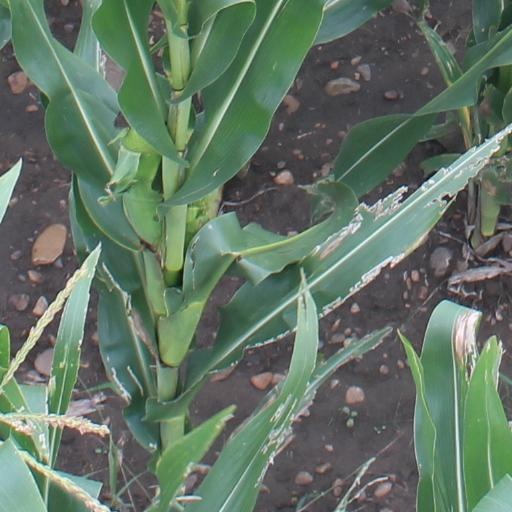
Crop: maize; corn